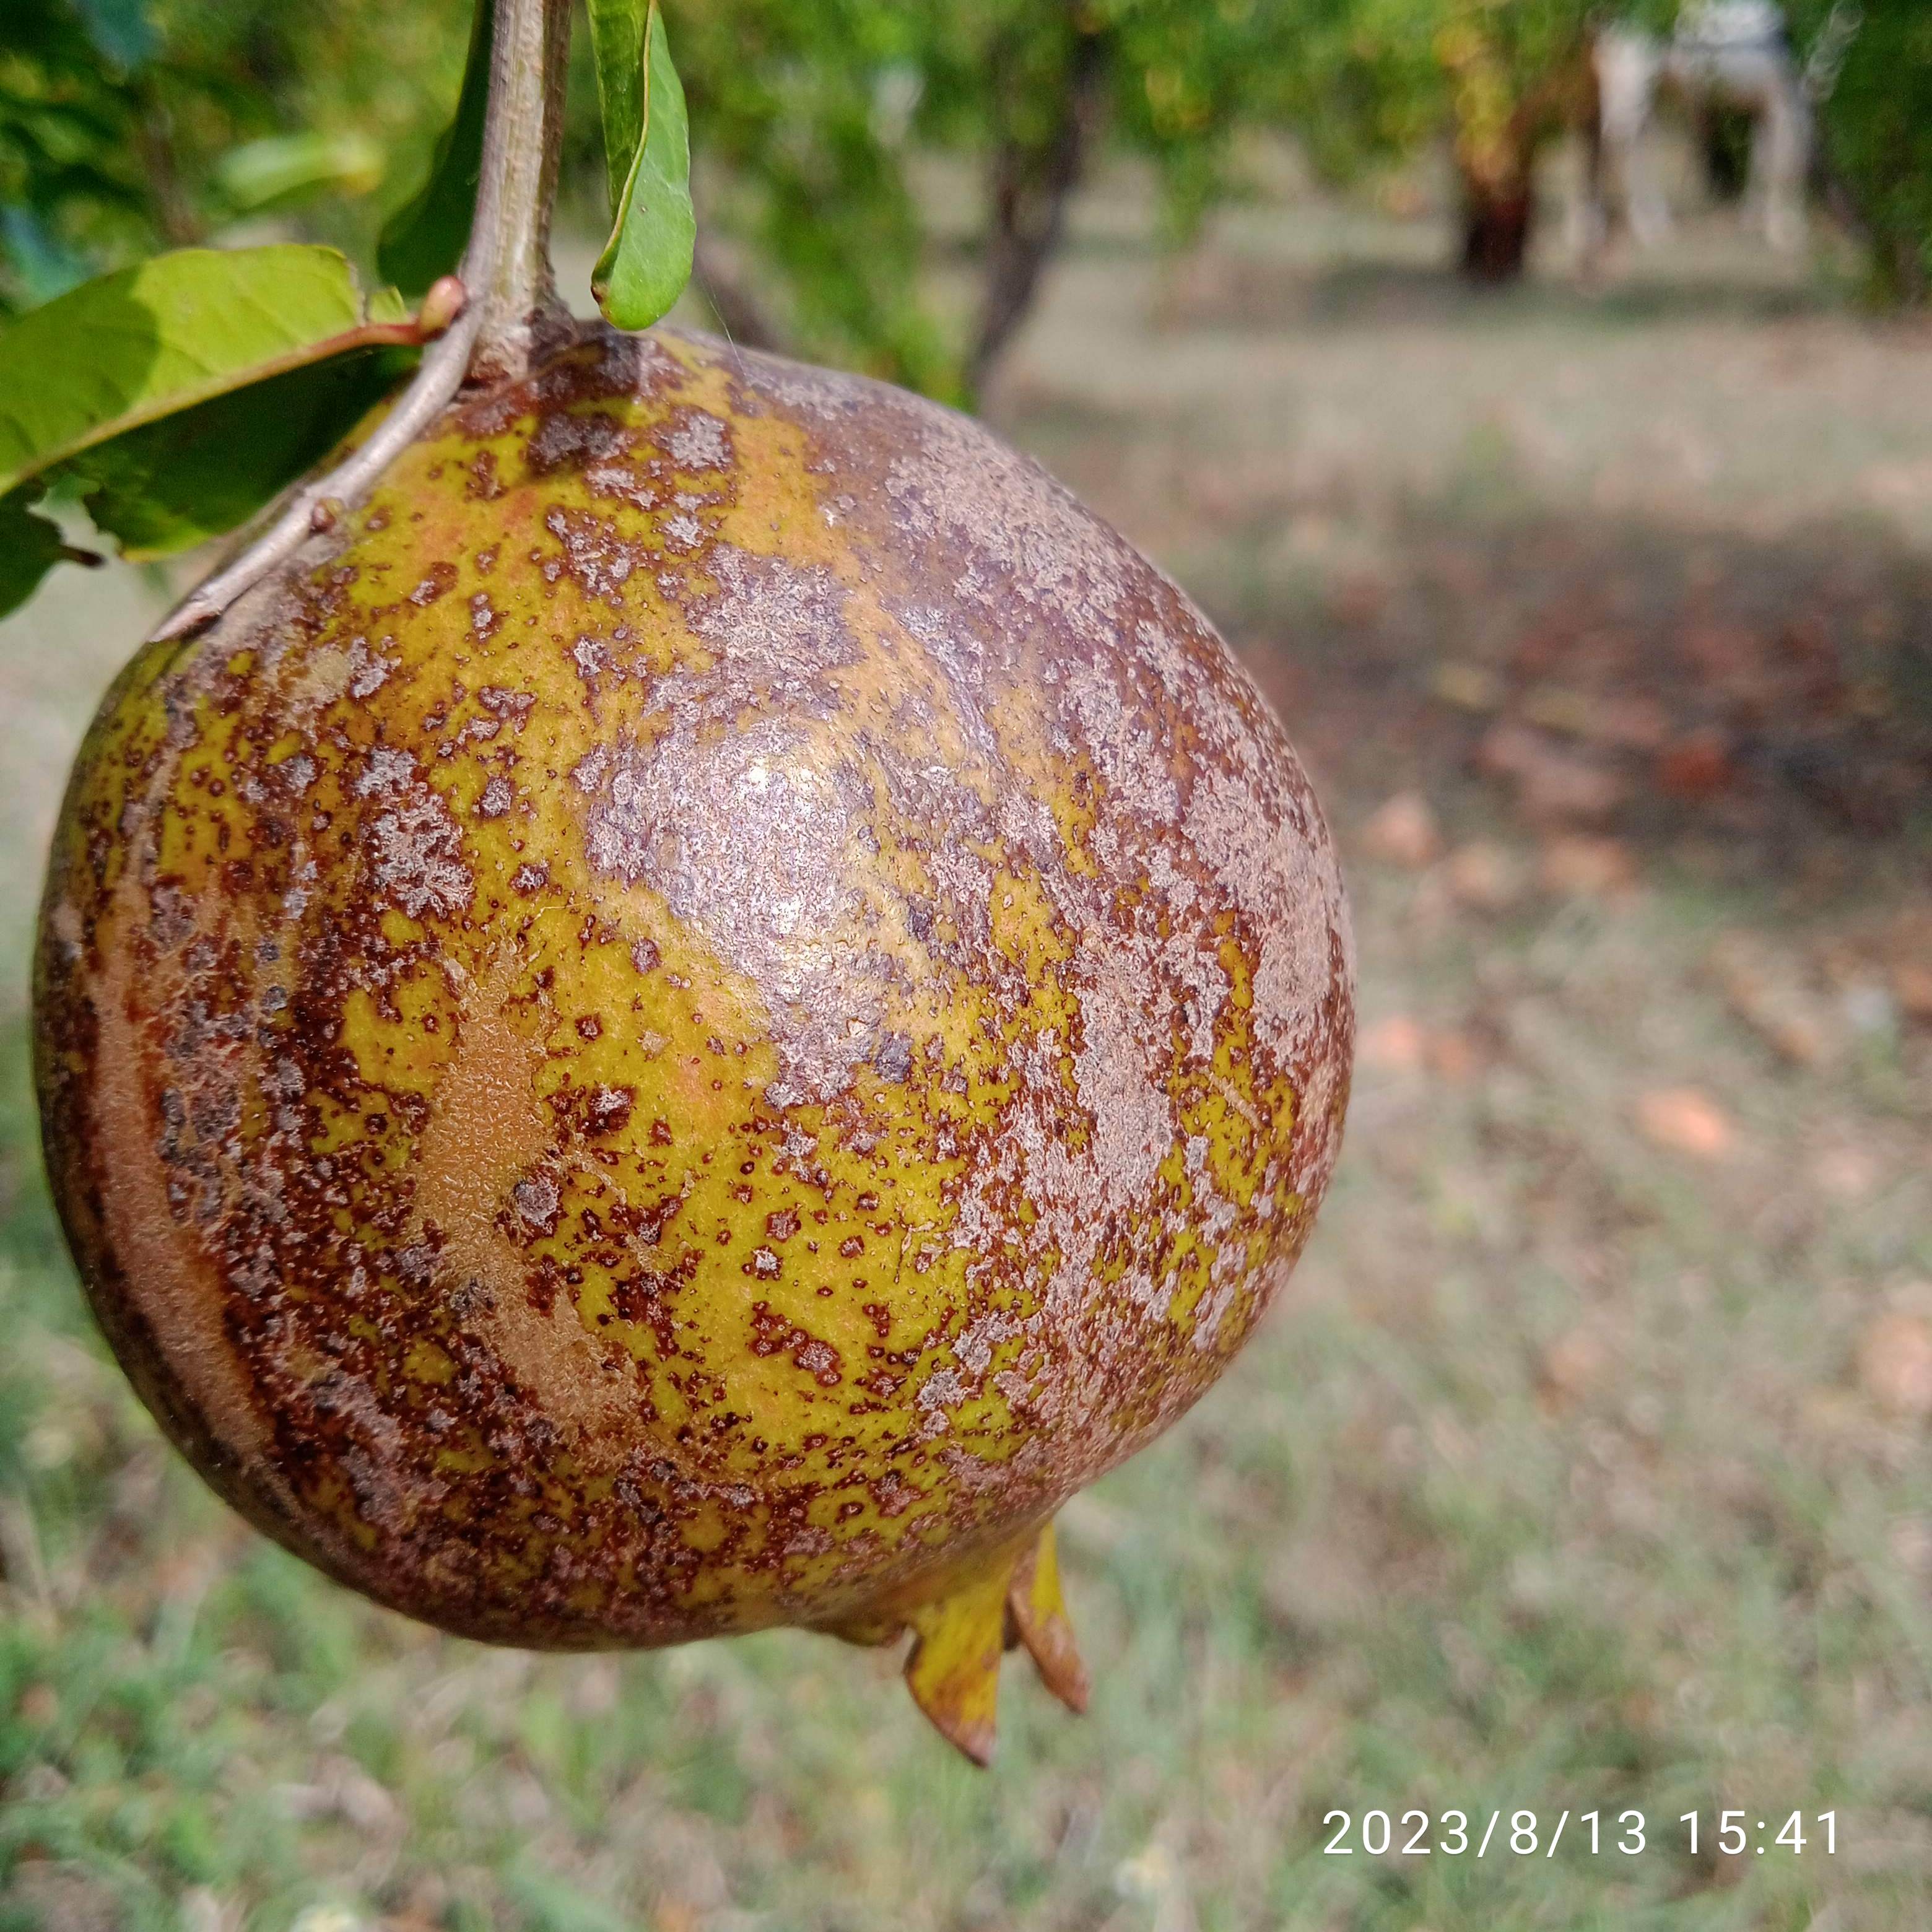
Label: Cercospora